HMS Tartar (F43)

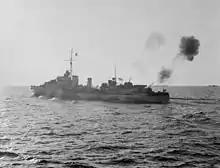
Salerno, 9 September 1943, "Tartar" puts up an anti-aircraft barrage with her 4.7-inch guns

In June, she was supporting operations off Pantelleria, and in July was escorting convoys as part of Operation Husky, the Allied invasion of Sicily. On 11 July, she rescued some 200 survivors from the hospital ship , which had been sunk by German air attack off the beach head. On 12 July "Tartar" sank the Allied Ammunition ship SS "Baarn", which was on fire after being damaged in air attacks. On 13 July, she took the damaged destroyer in tow to Malta, after "Eskimo" had been damaged by air attacks. In August, she supported the Allied invasion of Italy, by covering the landings at Calabria, and later the landings at Salerno. On 19 September, "Tartar" provided gunfire support during a German counter-attack, and subsequently came under attacks from radio-controlled glider bombs She returned to the UK at the end of October and spent the last months of 1943, and January and February 1944, under refit at Devonport.